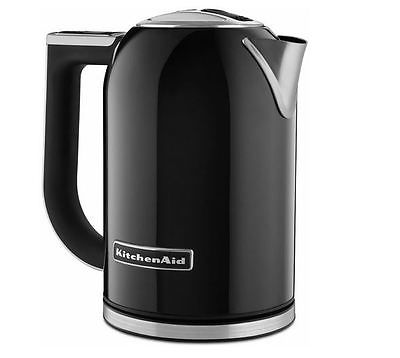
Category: kettle